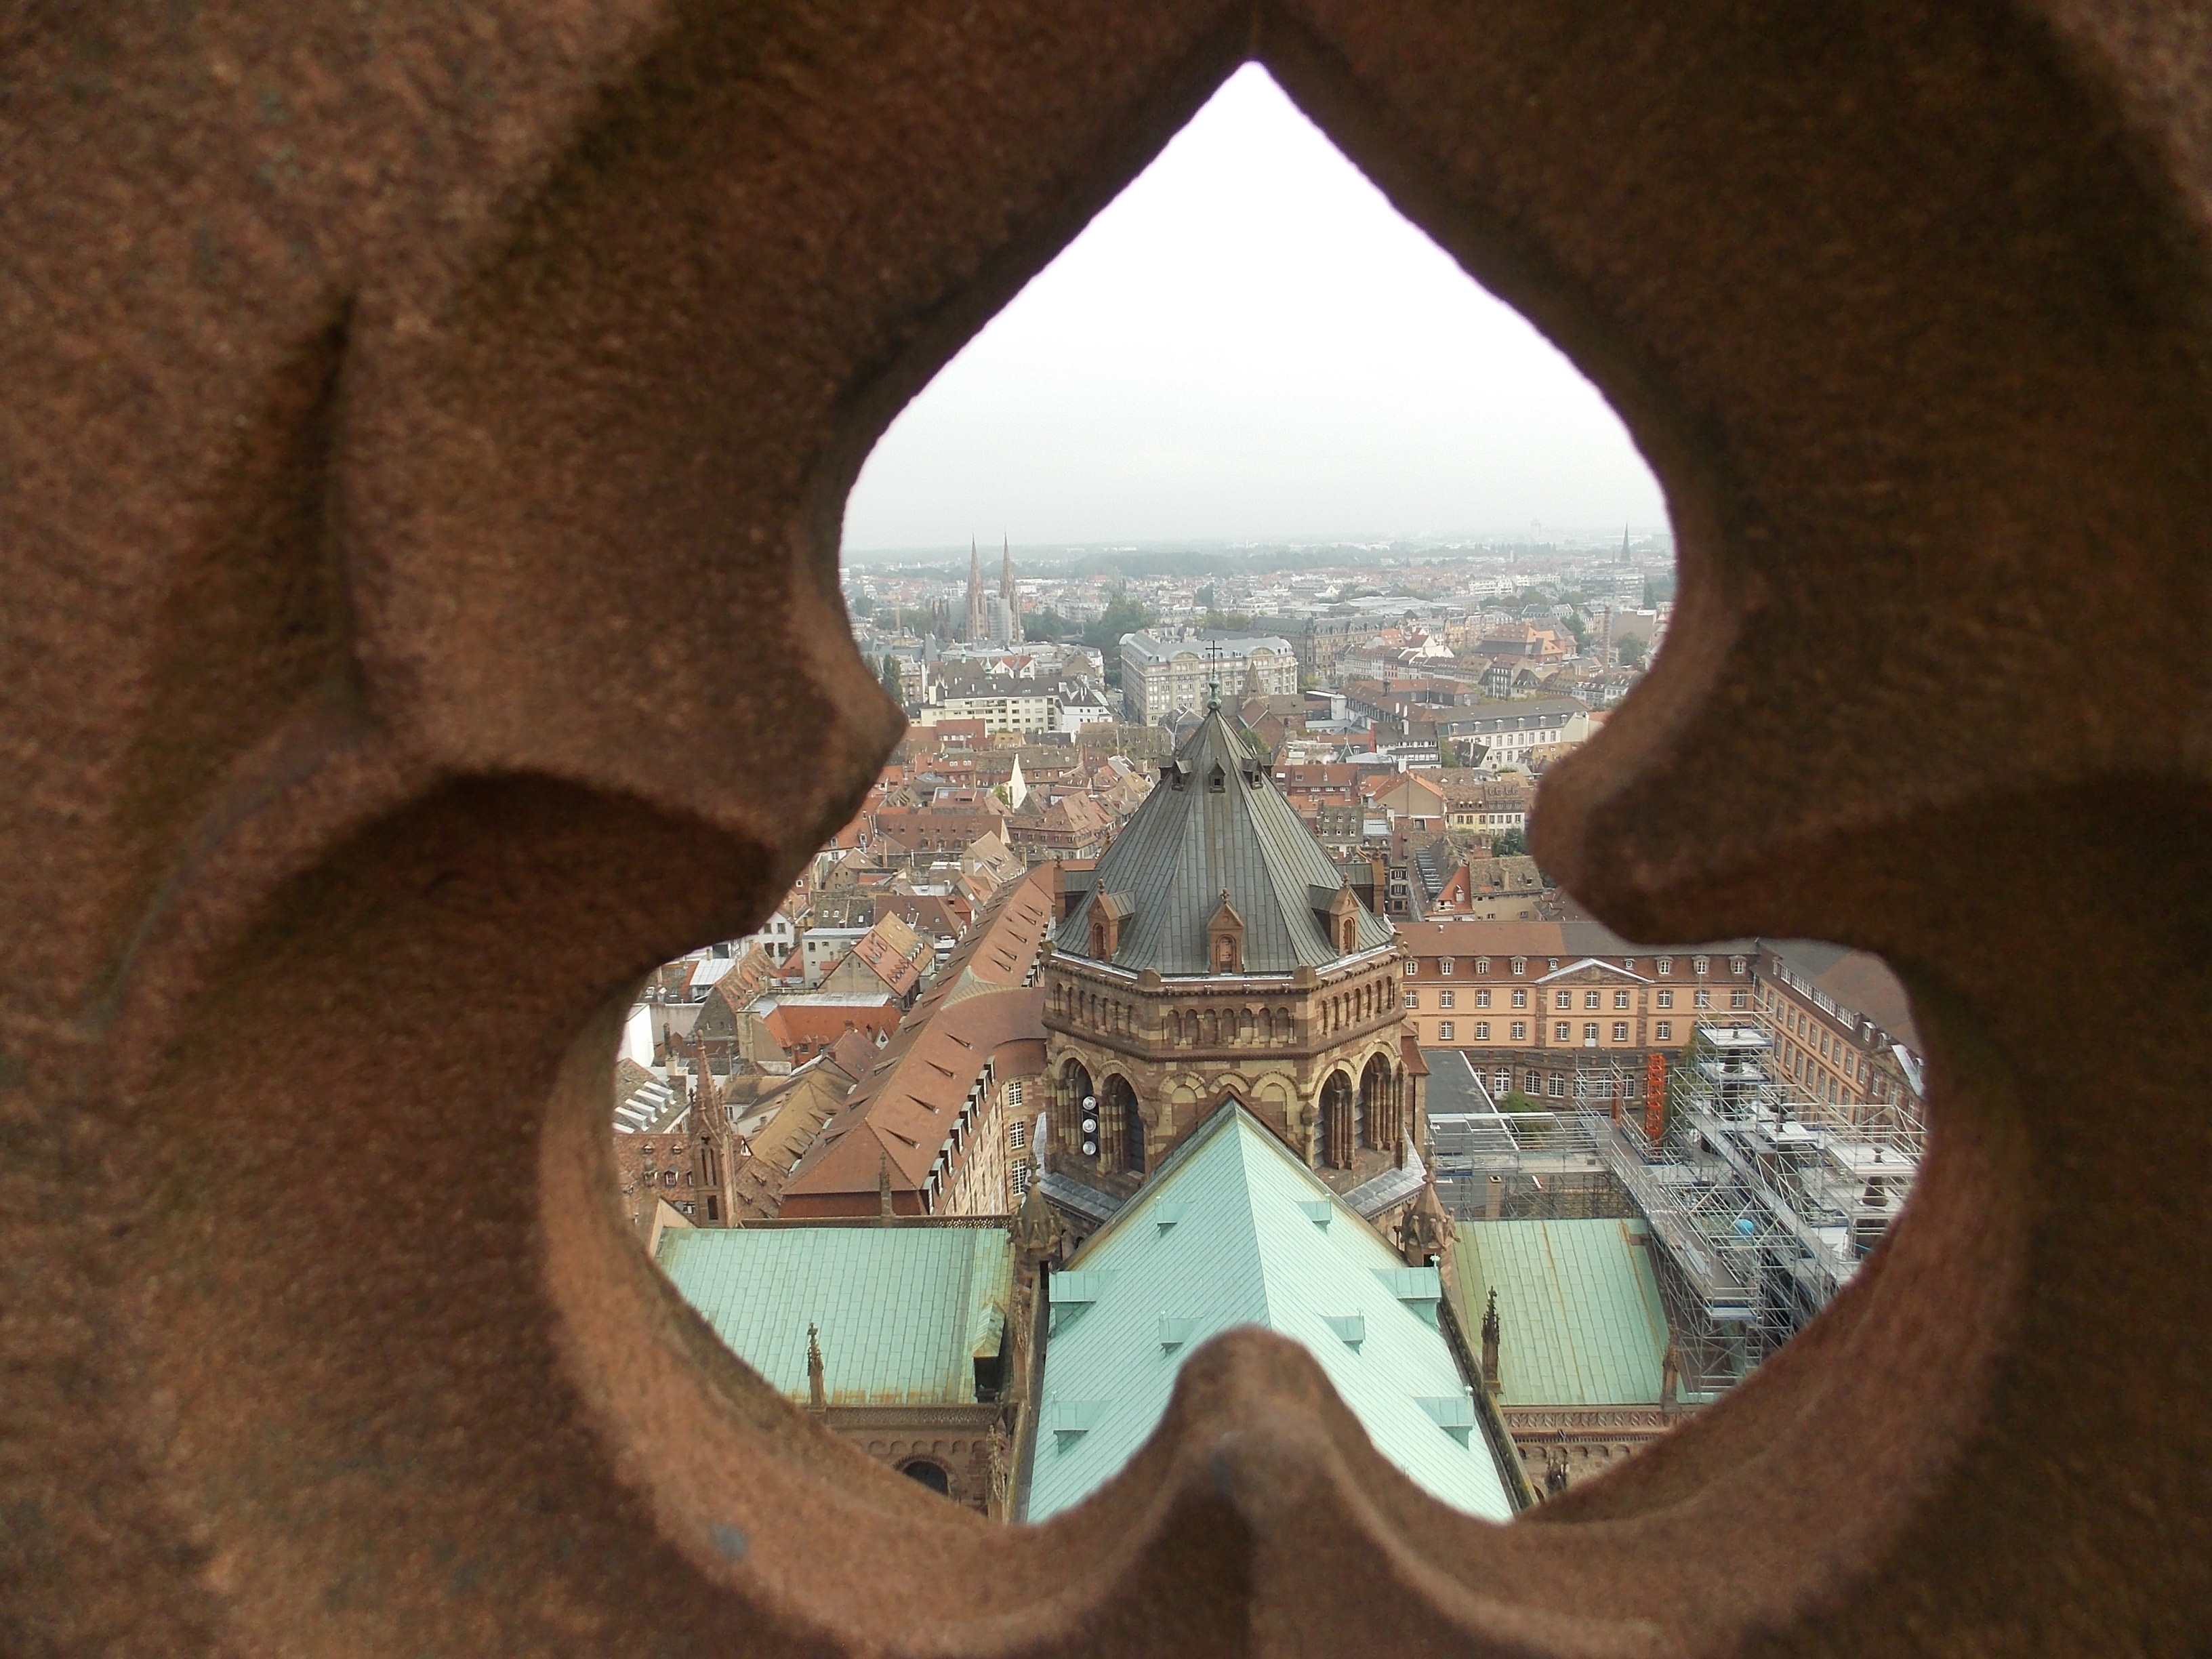
landscape, monument, statue, arch, church, sculpture, temple, strasbourg, roofs, ancient history